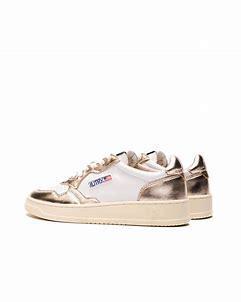
Brand: Autry
Model: Action Shoes Autry Action Medalist